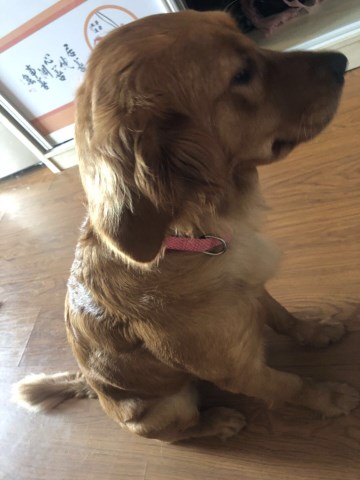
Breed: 5355-n000126-golden_retriever